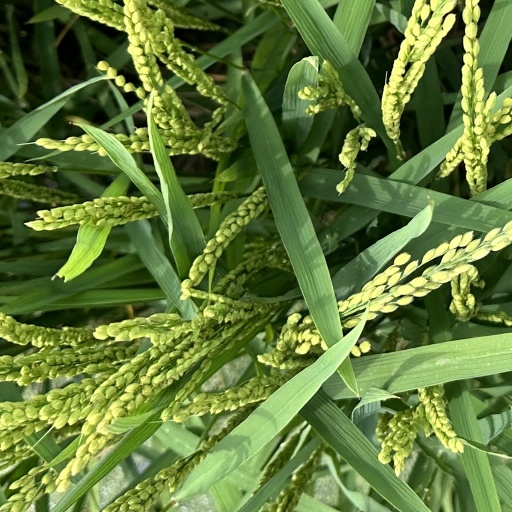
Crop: rice